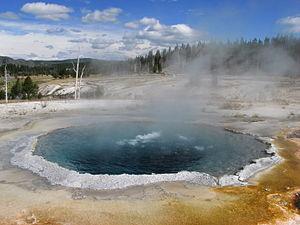
Crested Pool est une source chaude située dans le Upper Geyser Basin dans le parc national de Yellowstone aux États-Unis.